Boot Hill (video game)

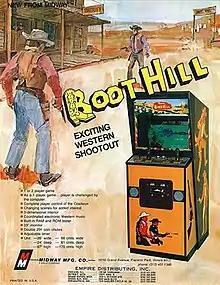
Arcade flyer

Boot Hill is a multidirectional shooter arcade video game released by Midway in 1977. It is a sequel to the 1975 video game "Gun Fight", originally released by Taito as "Western Gun" in Japan. It was released under license from Taito, as "Boot Hill" is another version of "Western Gun".